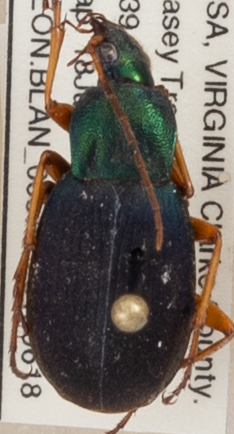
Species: Chlaenius aestivus
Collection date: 2019-06-18 04:00:00
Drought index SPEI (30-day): -0.624
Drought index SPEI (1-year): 2.09
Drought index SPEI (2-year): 2.09